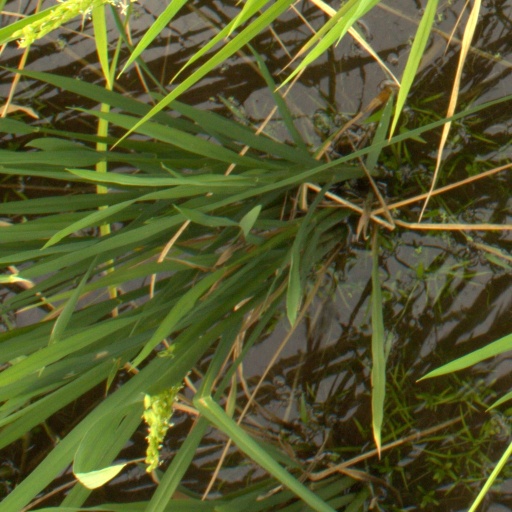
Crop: rice